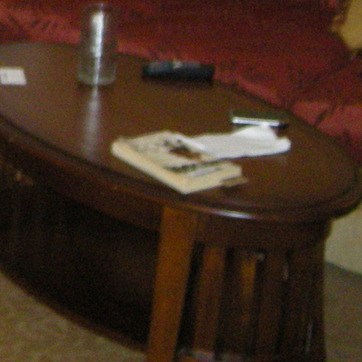
Material: paper